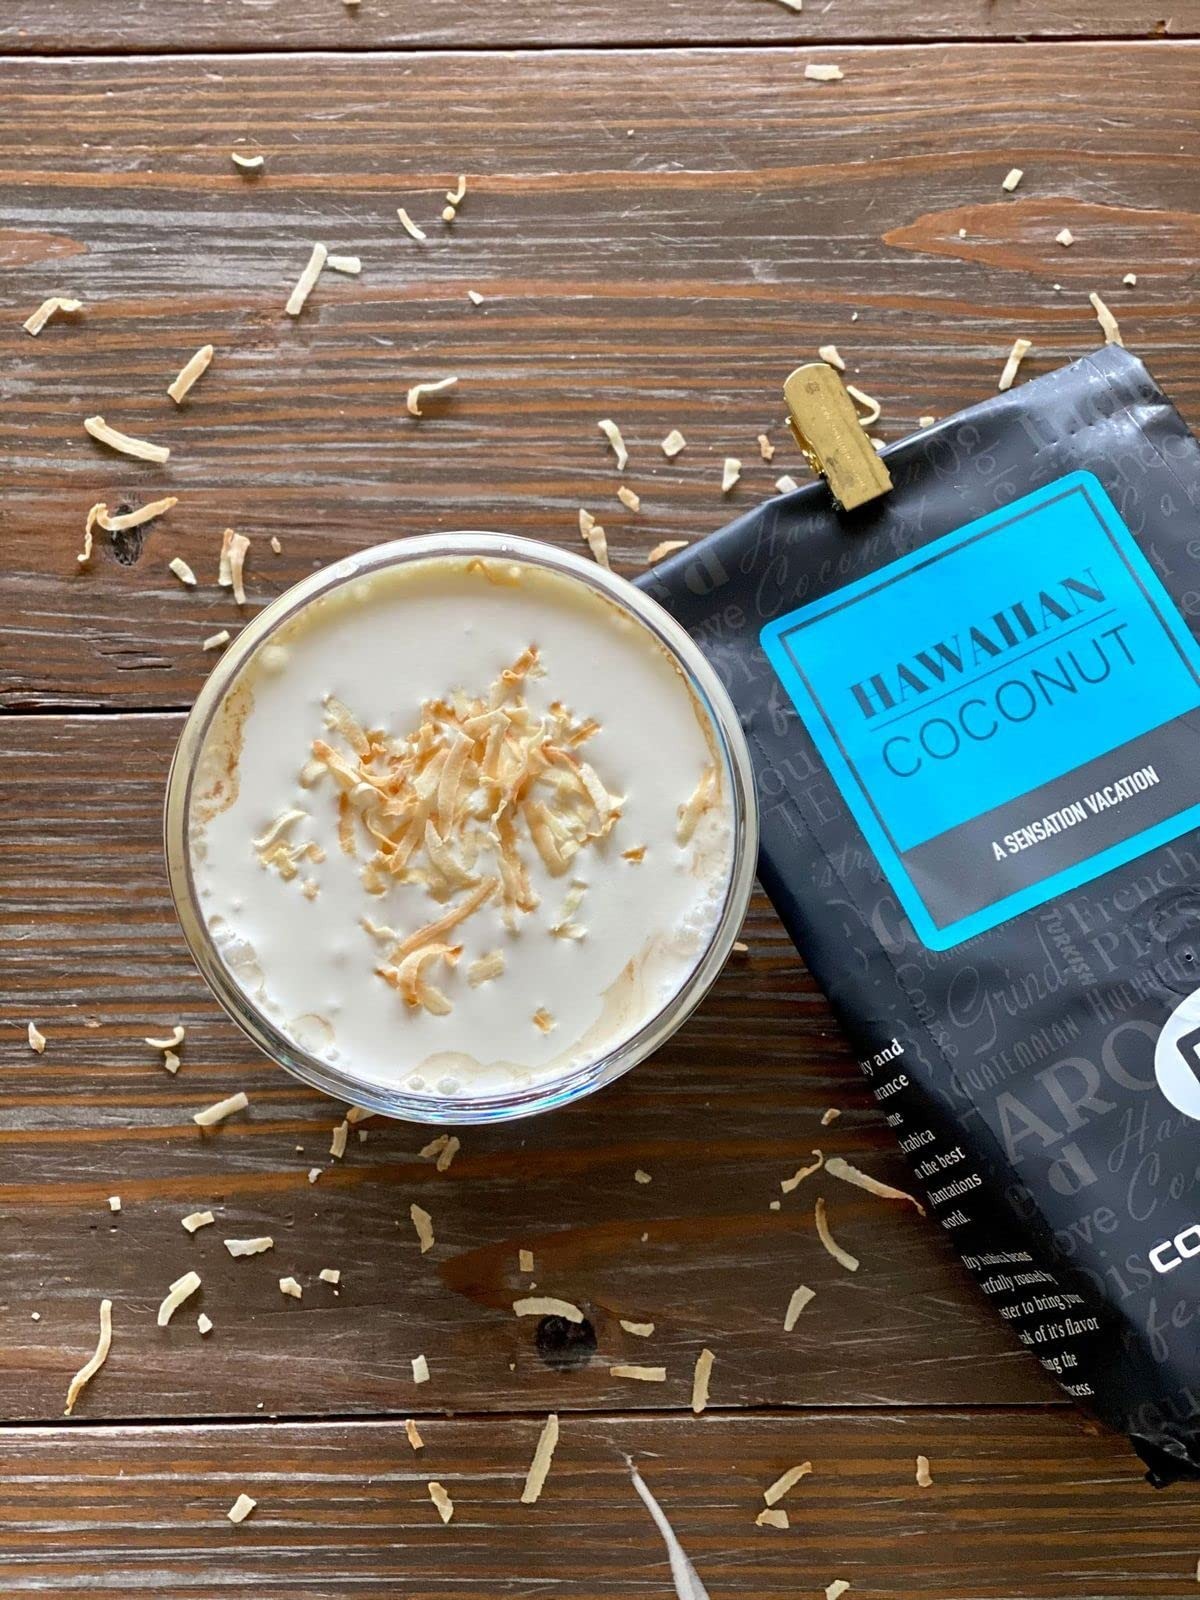
Item Name: Coffee Beanery Hawaiian Coconut Flavored Coffee Swiss Water Process Decaf (Very Fine) - 12oz coffee bag
Value: 12.0
Unit: Ounce

Price: 16.99